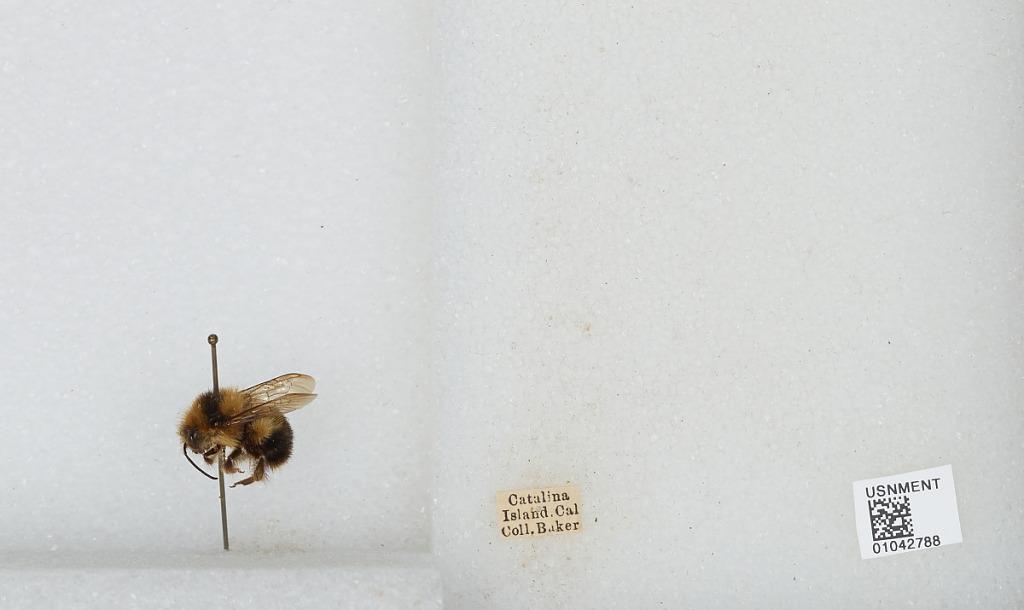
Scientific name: Bombus sp.
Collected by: Baker
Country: United States
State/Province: California
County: Los Angeles
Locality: Catalina Island
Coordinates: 33.38, -118.42